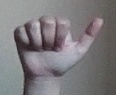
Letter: dhad